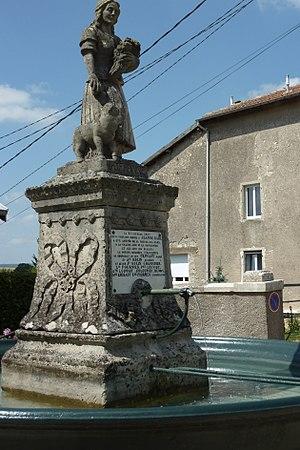
Ancienne fontaine surmonté de la statue en pied de Jeanne d'Arc, signée J.A. Carl en 1908, fonderie A. Bingen &amp
Cet article recense les œuvres d'art dans l'espace public dans les Vosges, en France.
Autreville est une commune française située dans le département des Vosges, en région Grand Est.